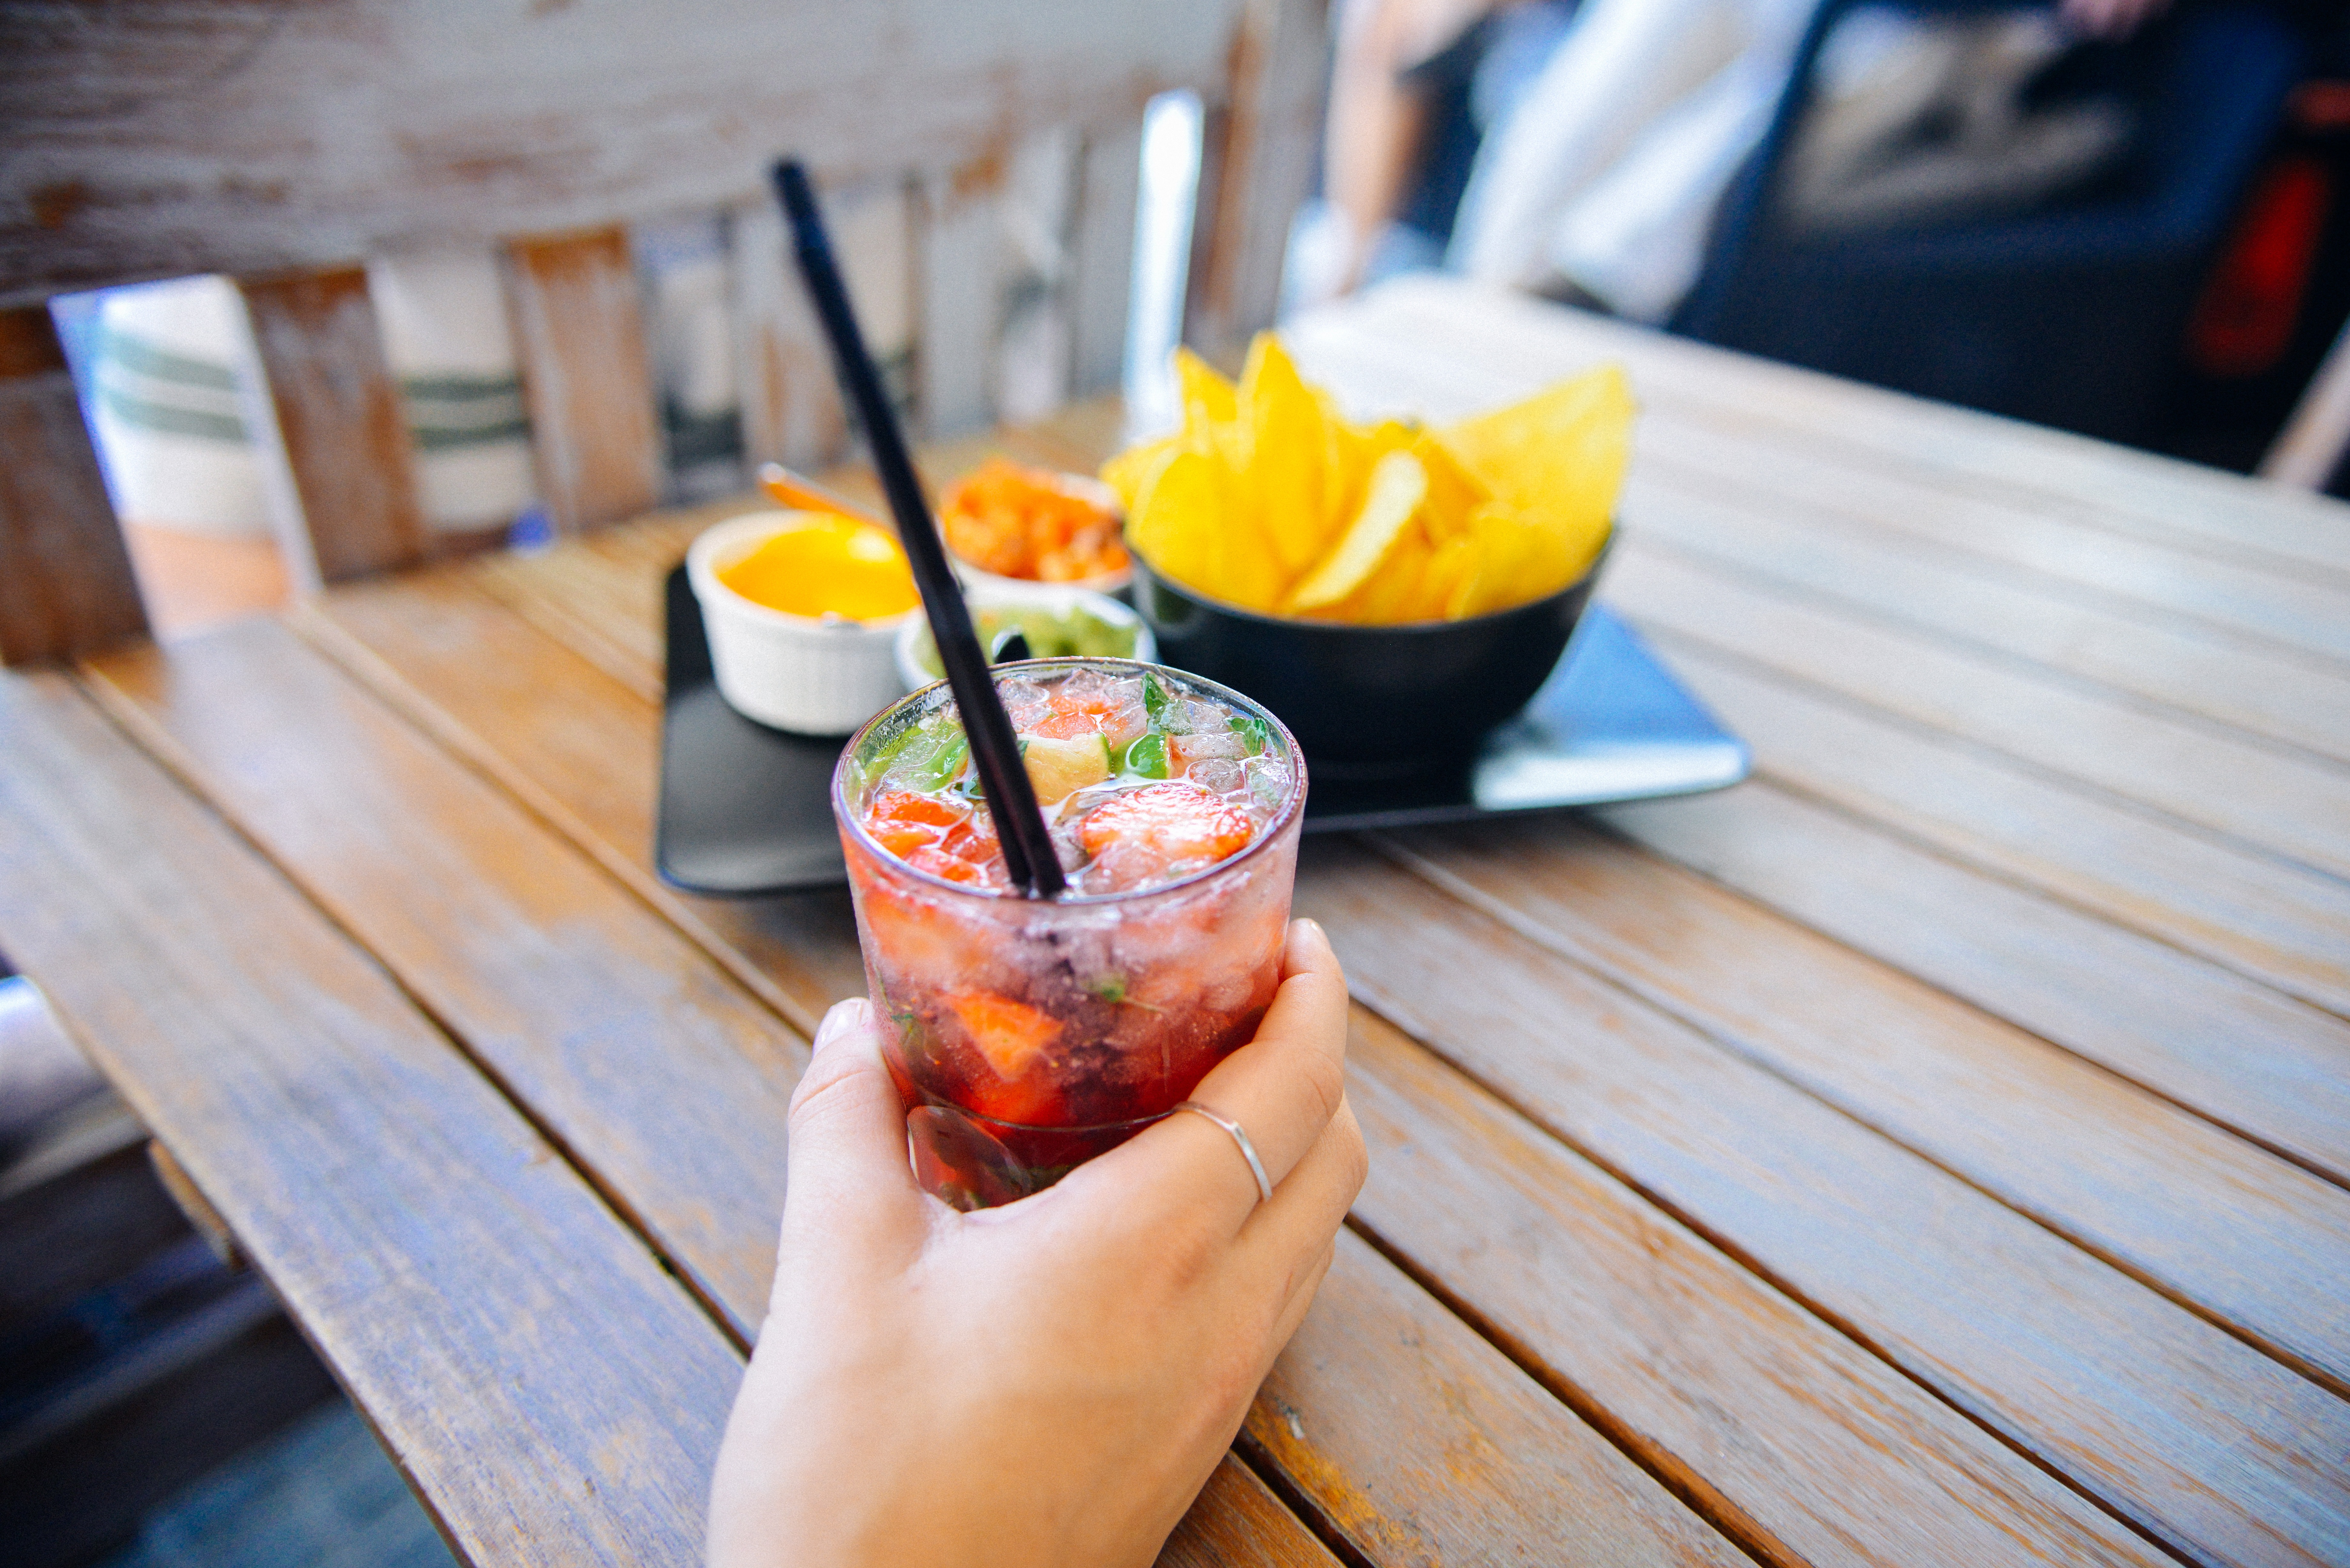
cold, glass, restaurant, summer, meal, food, produce, fresh, beverage, drink, leisure, breakfast, snack, lunch, alcohol, cocktail, refreshment, enjoy, brunch, sense, nachos